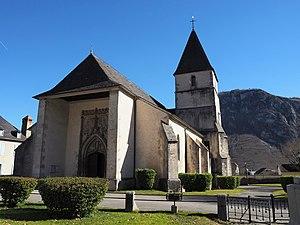
L'église Saint-Vivien de Bielle.
Bielle est une commune française, située dans le département des Pyrénées-Atlantiques en région Nouvelle-Aquitaine.